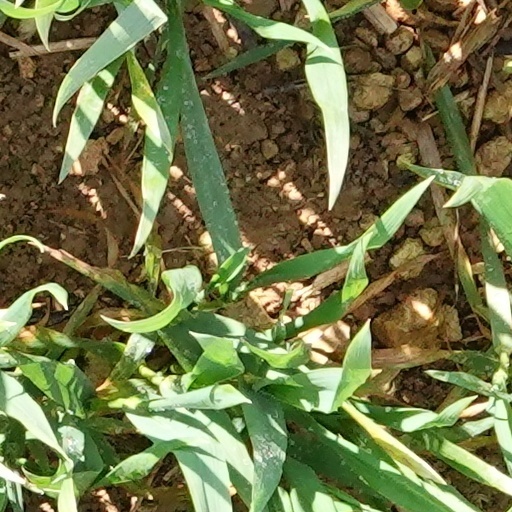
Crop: wheat